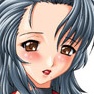
Portrait style: Anime Portrait